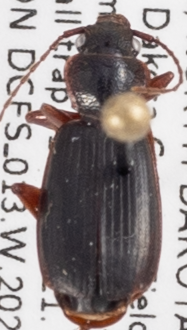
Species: Cymindis cribricollis
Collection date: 2021-08-17
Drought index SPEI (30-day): -2.09
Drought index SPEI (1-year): -2.09
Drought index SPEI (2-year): -1.416